Ted Allbeury

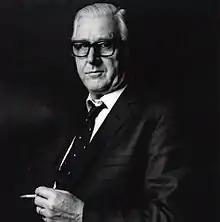
Allbeury in 1980.

Theodore Edward le Bouthillier Allbeury (24 October 1917 – 4 December 2005) was a British author of espionage fiction. He was an intelligence officer in the Special Operations Executive between 1940 and 1947, reaching the rank of lieutenant colonel. He is believed to be the only British secret agent to have parachuted into Nazi Germany during the war, remaining there until the Allied armies arrived. During the Cold War he was captured and tortured when running agents across the border between East and West Germany. After running his own advertising agency, he became managing director of the seafort-based pirate radio station Radio 390 in 1964, later moving to the ship-based Radio 355 until its closure in August 1967.